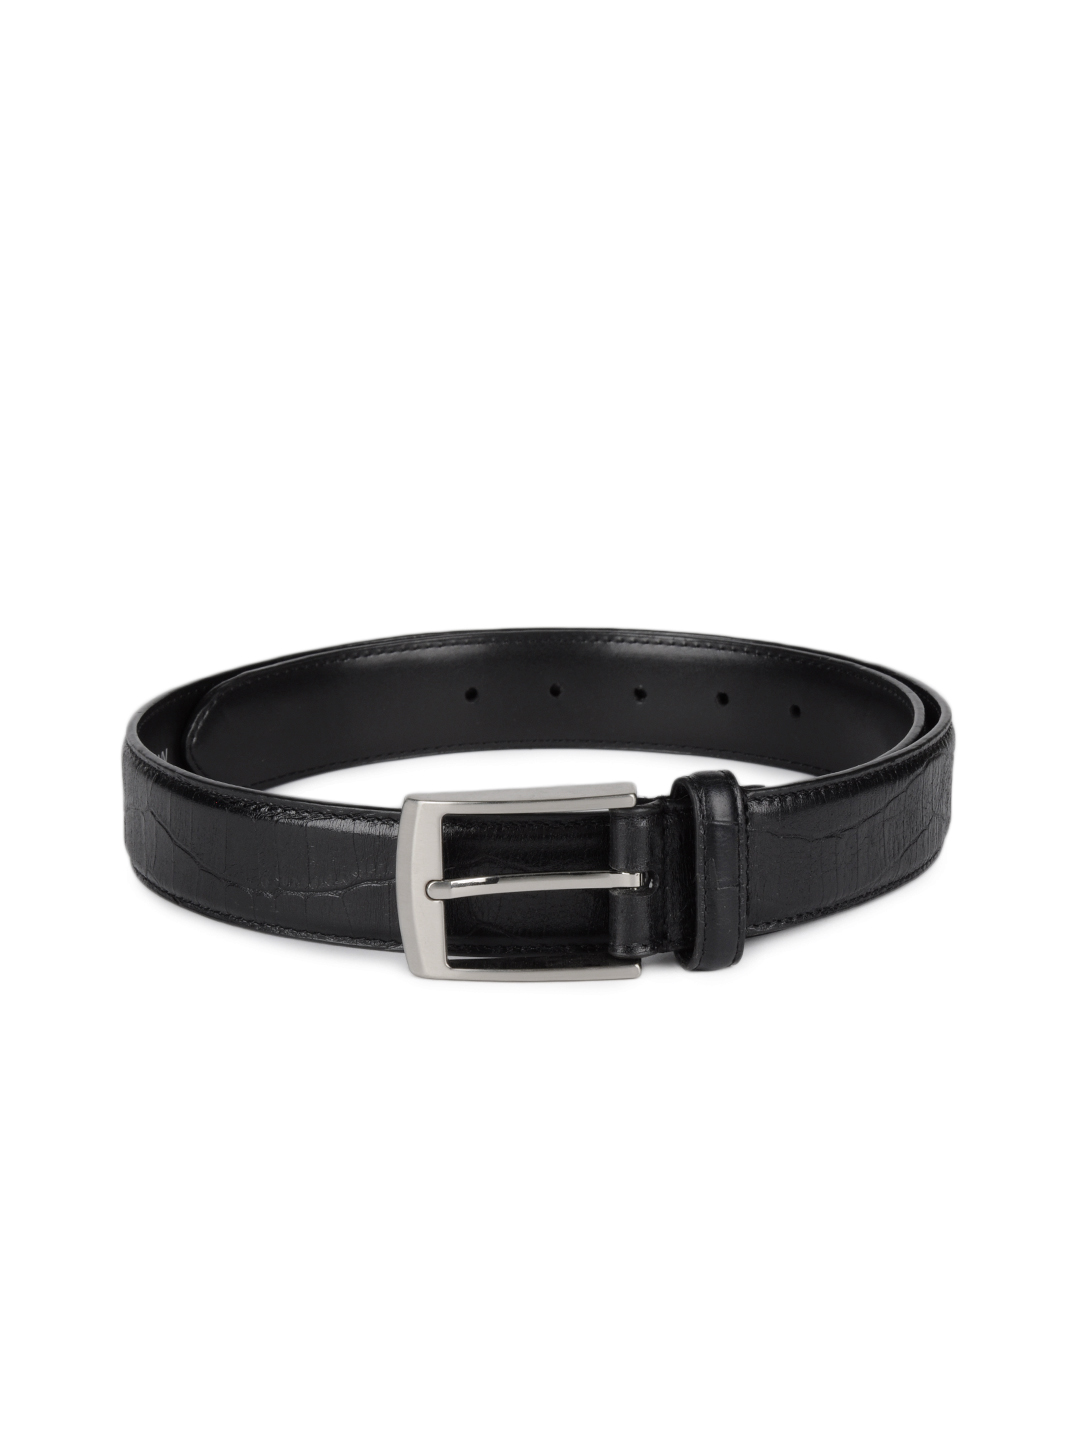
Arrow Men Black Belt
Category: Accessories / Belts / Belts
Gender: Men
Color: Black
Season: Summer 2012
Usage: Casual